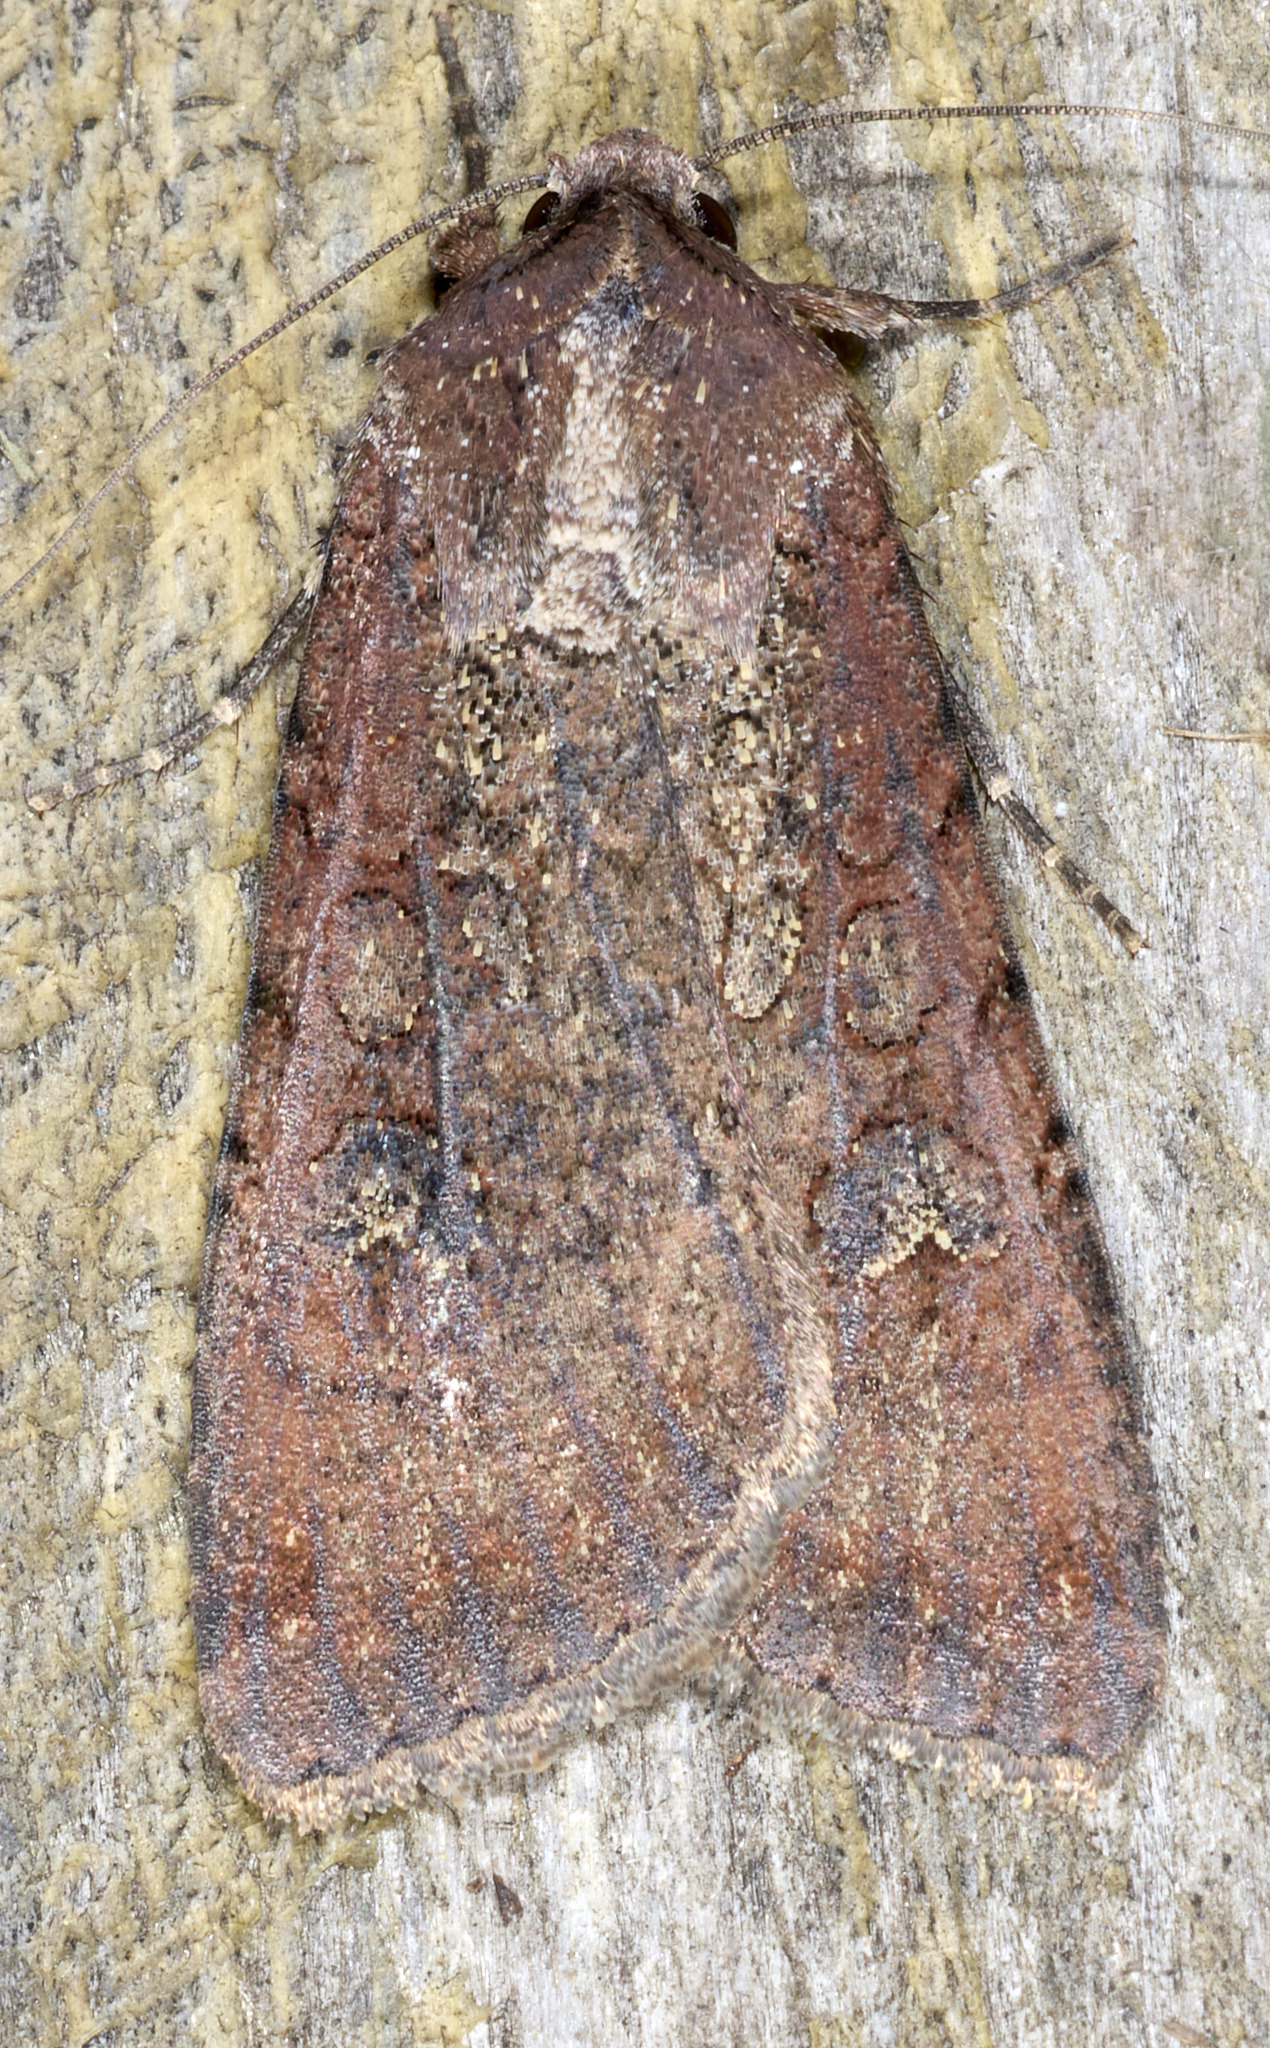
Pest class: cutworms